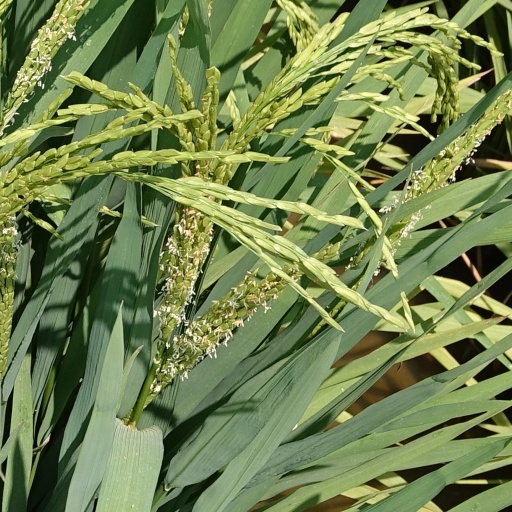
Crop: rice